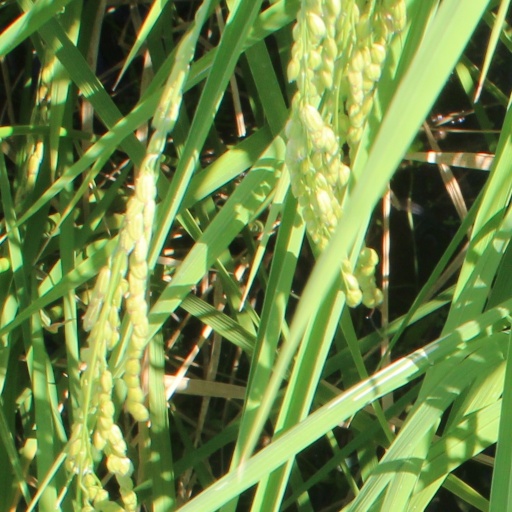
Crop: rice